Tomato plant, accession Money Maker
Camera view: horizontal (90 deg, fisheye); turntable rotation: 30 degrees
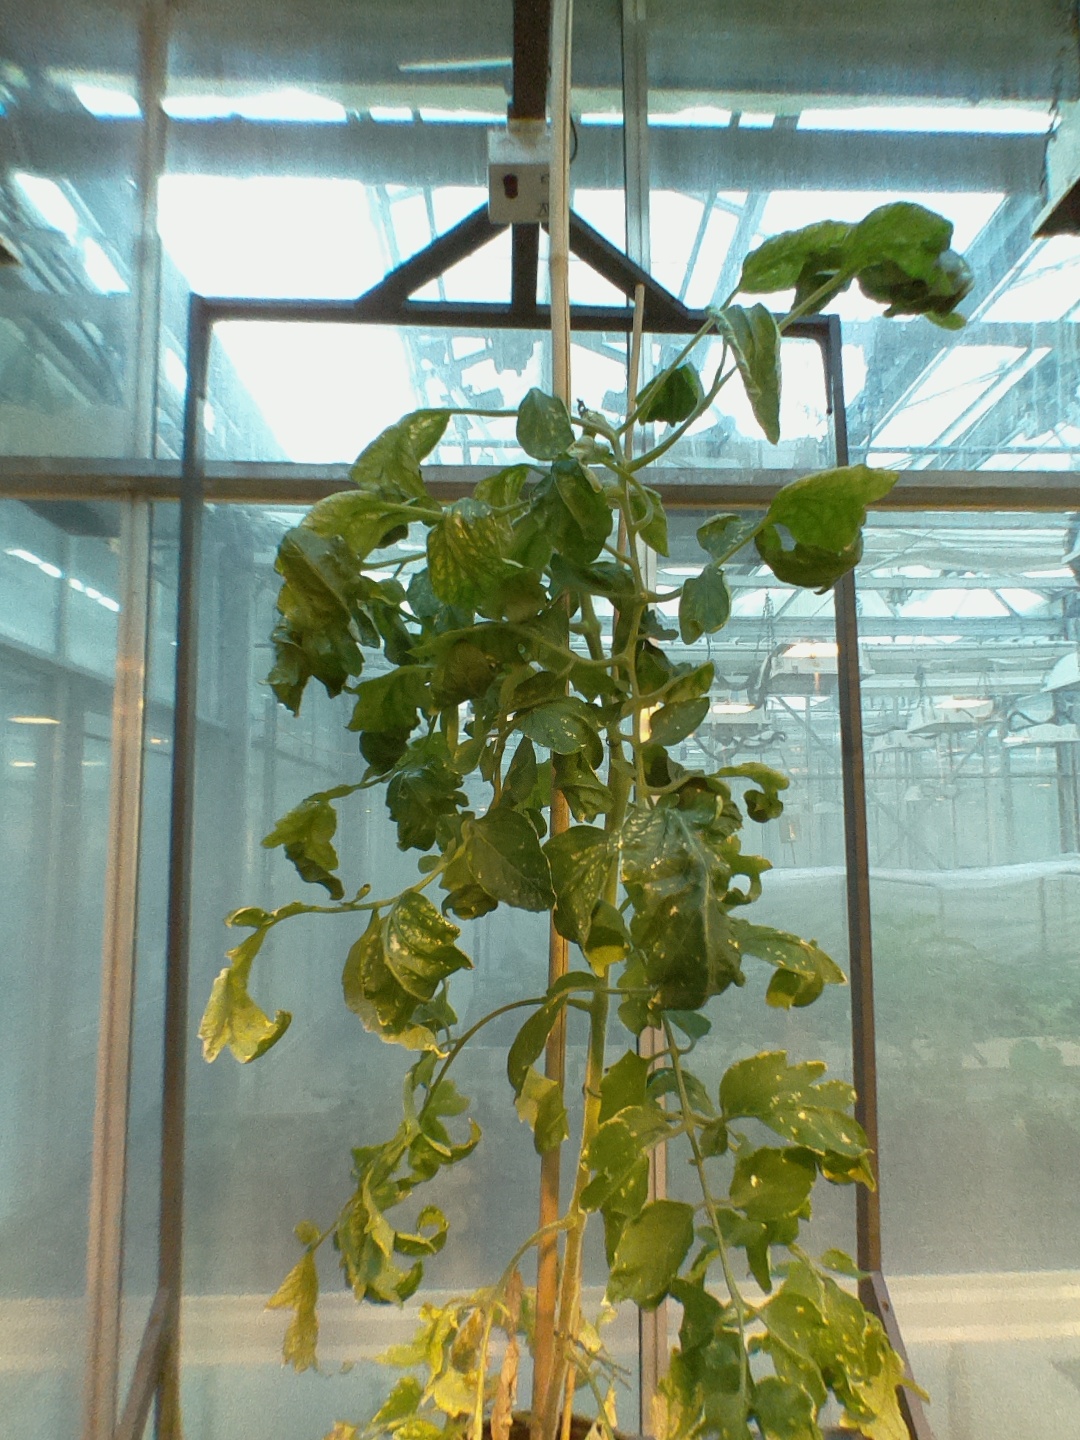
BBCH growth stage 29: 90%-100% Side shoots formed